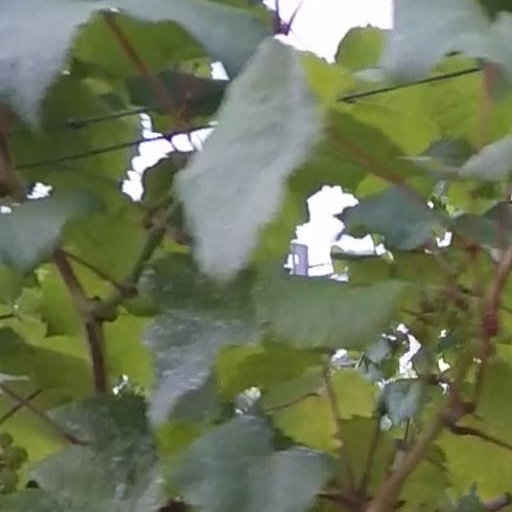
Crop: grape